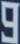
Number: 9